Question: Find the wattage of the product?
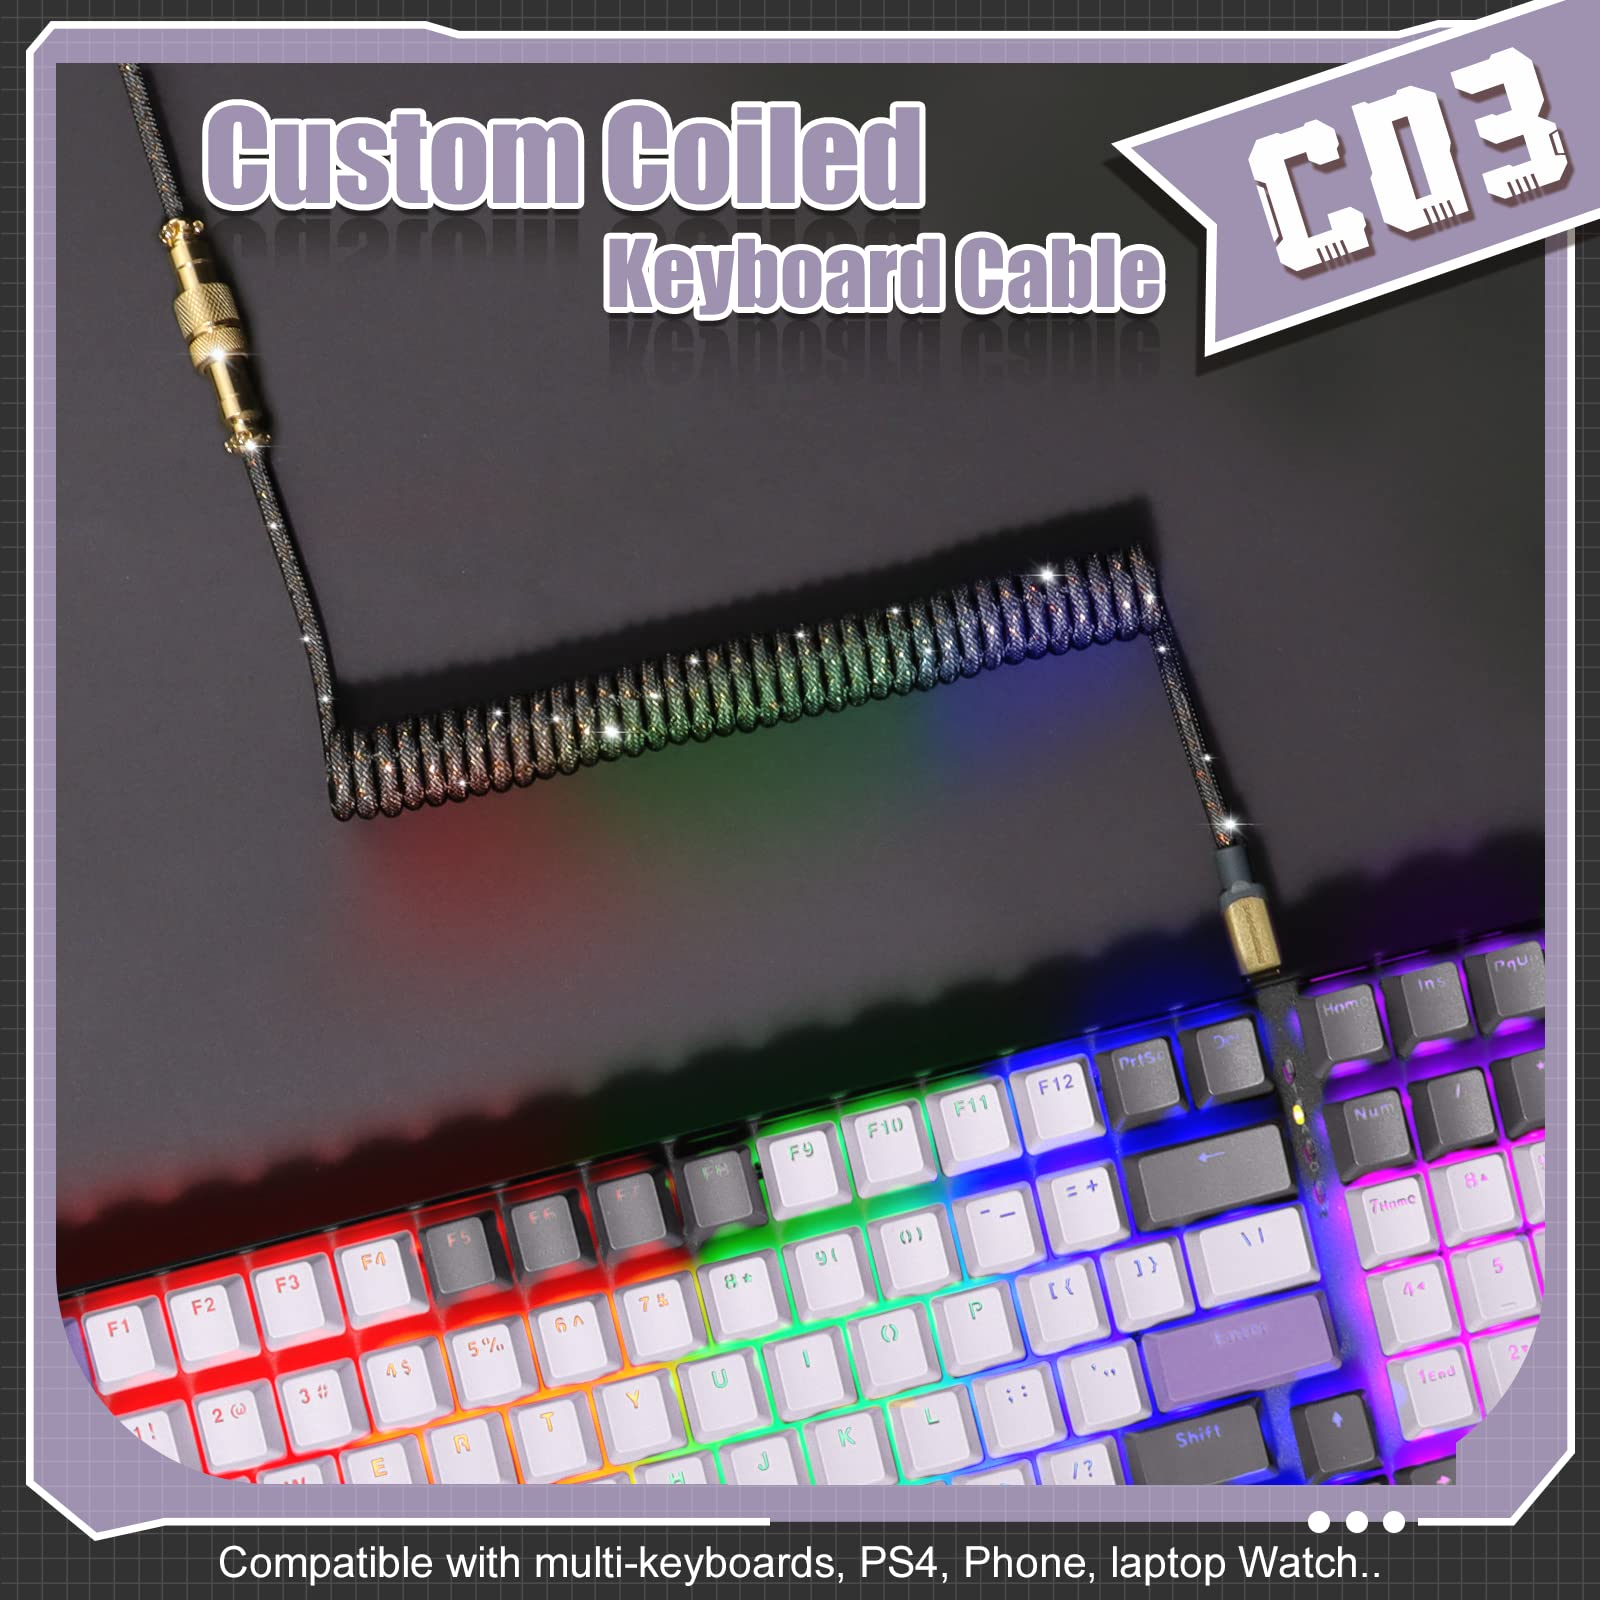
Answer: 2.0 watt